Sky position (RA, Dec in degrees): 158.349, 16.395
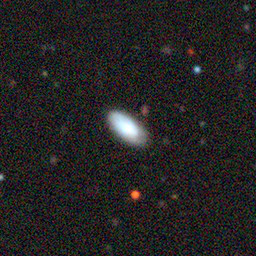
Galaxy morphology: In-between Round Smooth Galaxies